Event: Nepal Earthquake
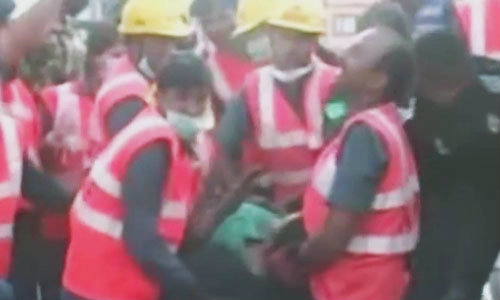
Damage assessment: no_damage